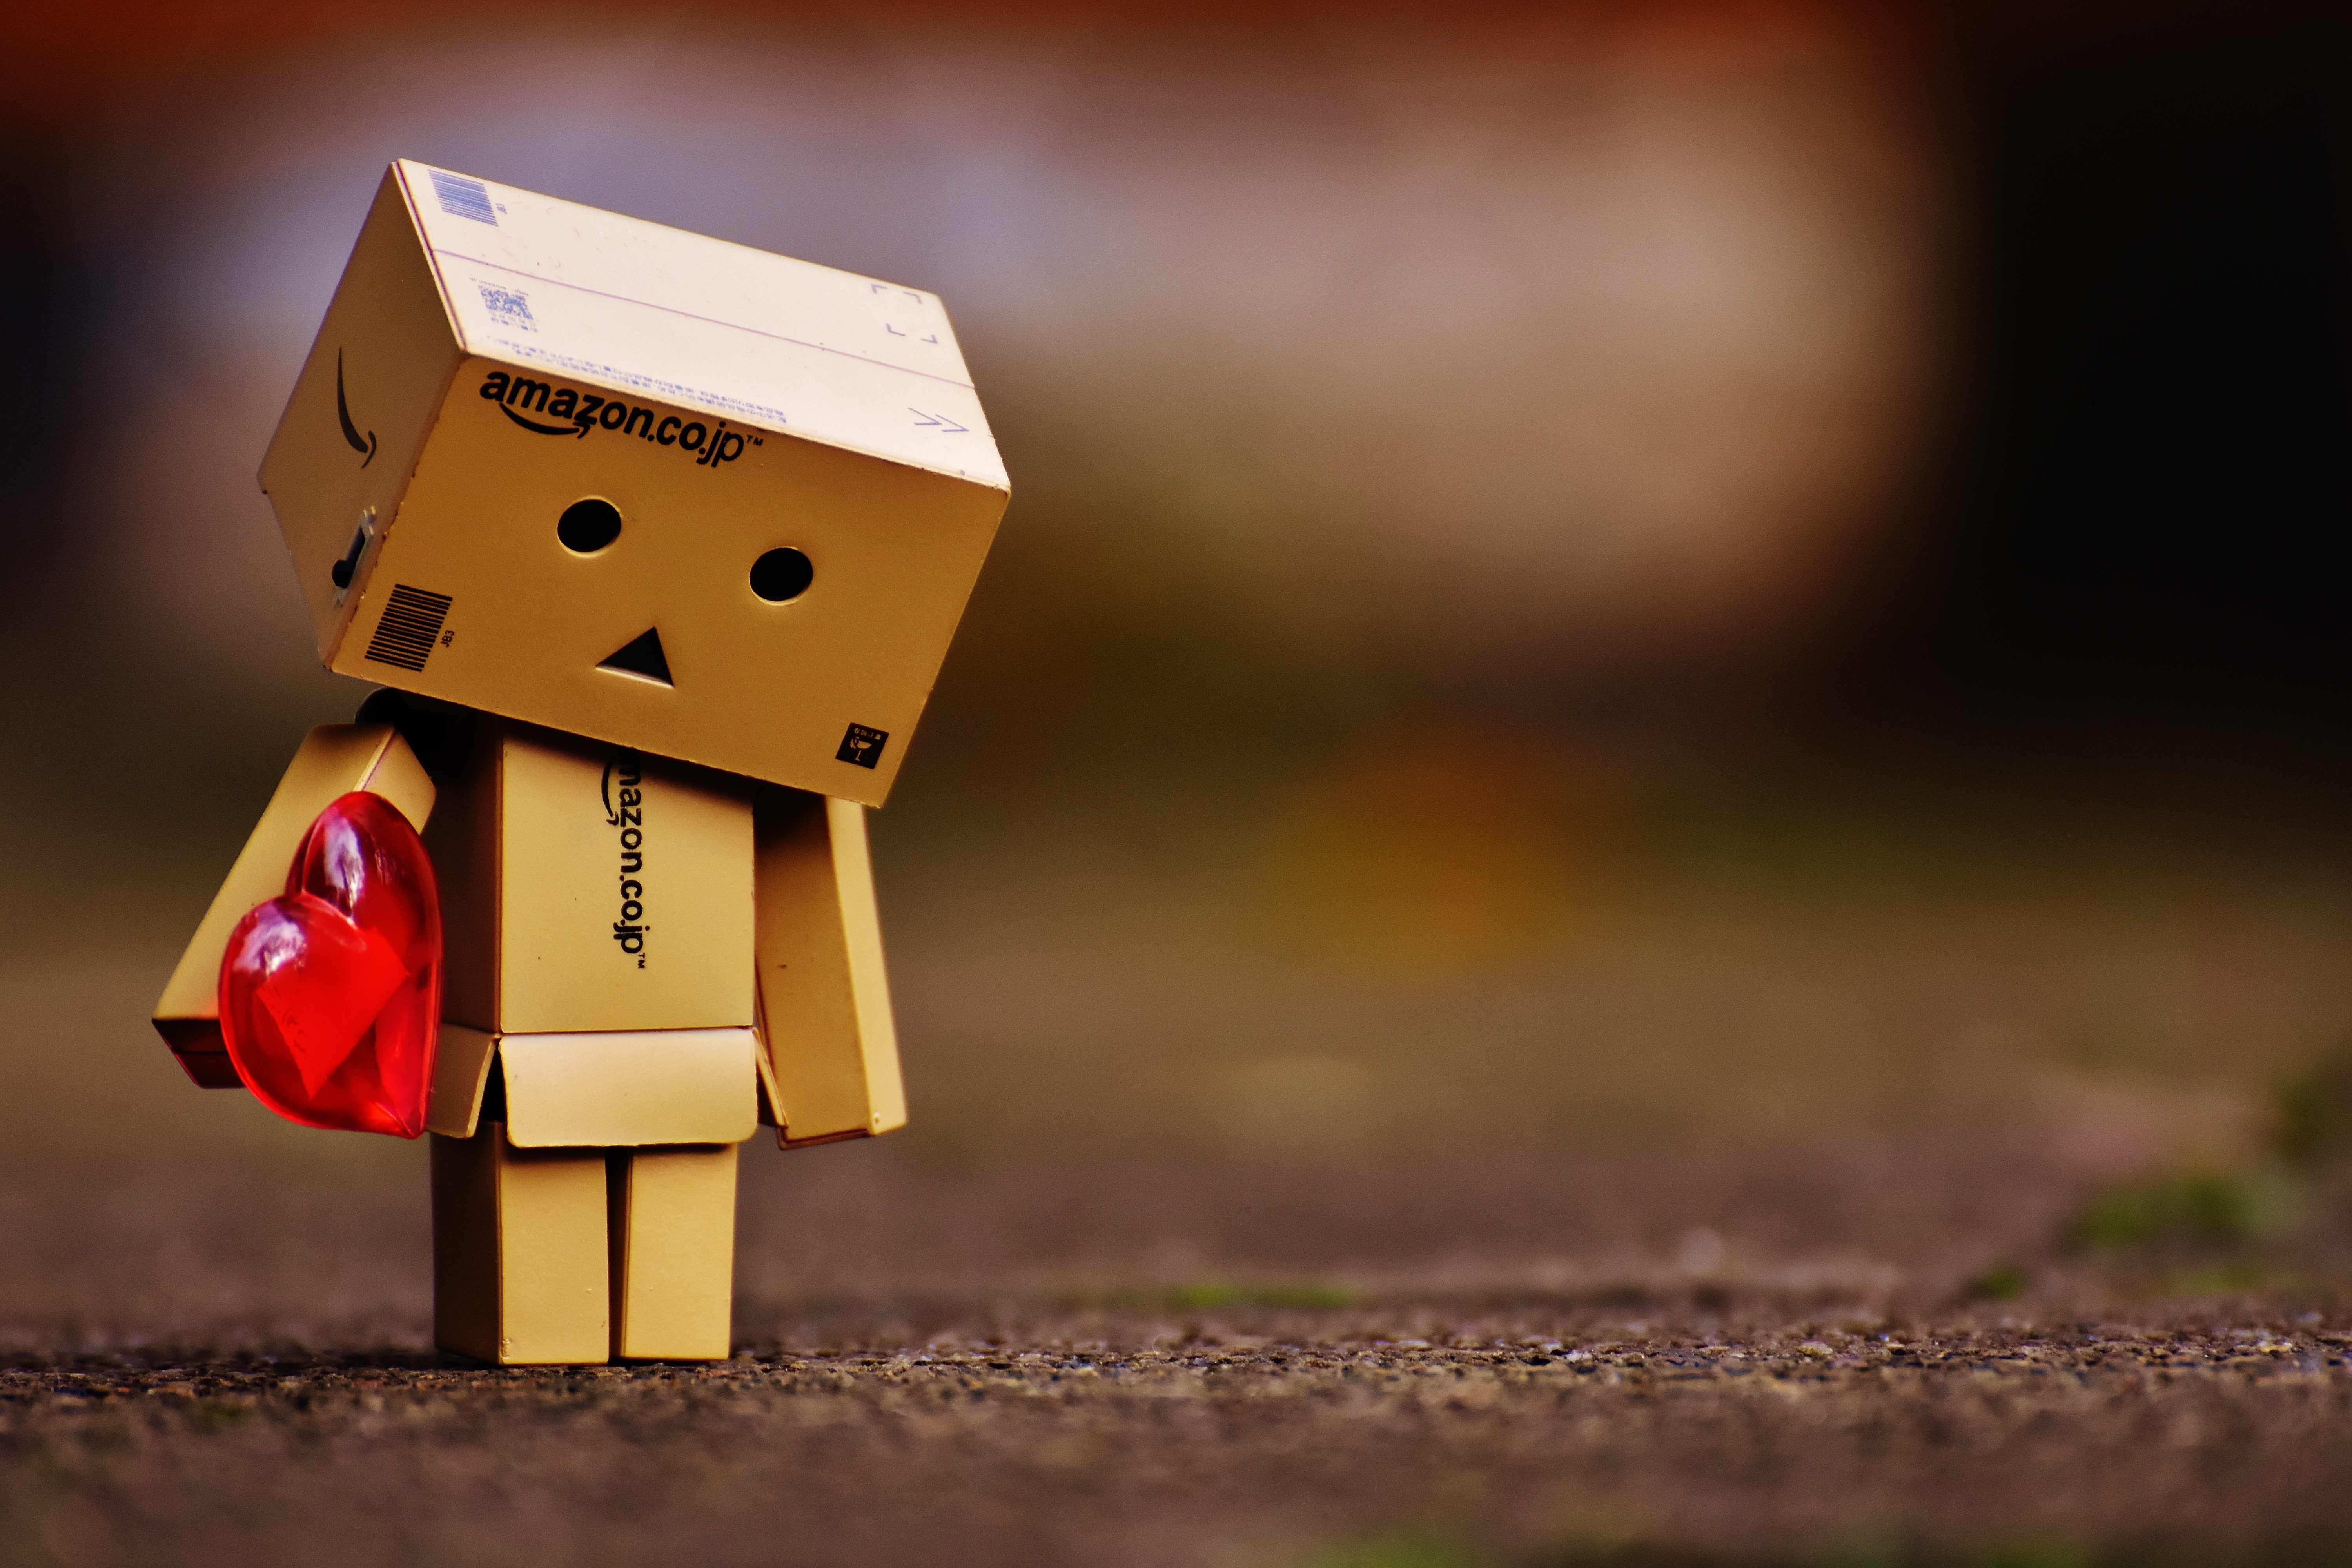
number, love, heart, toy, fun, figures, separation, danbo, longing, screenshot, miss, macro photography, separated, funny cute